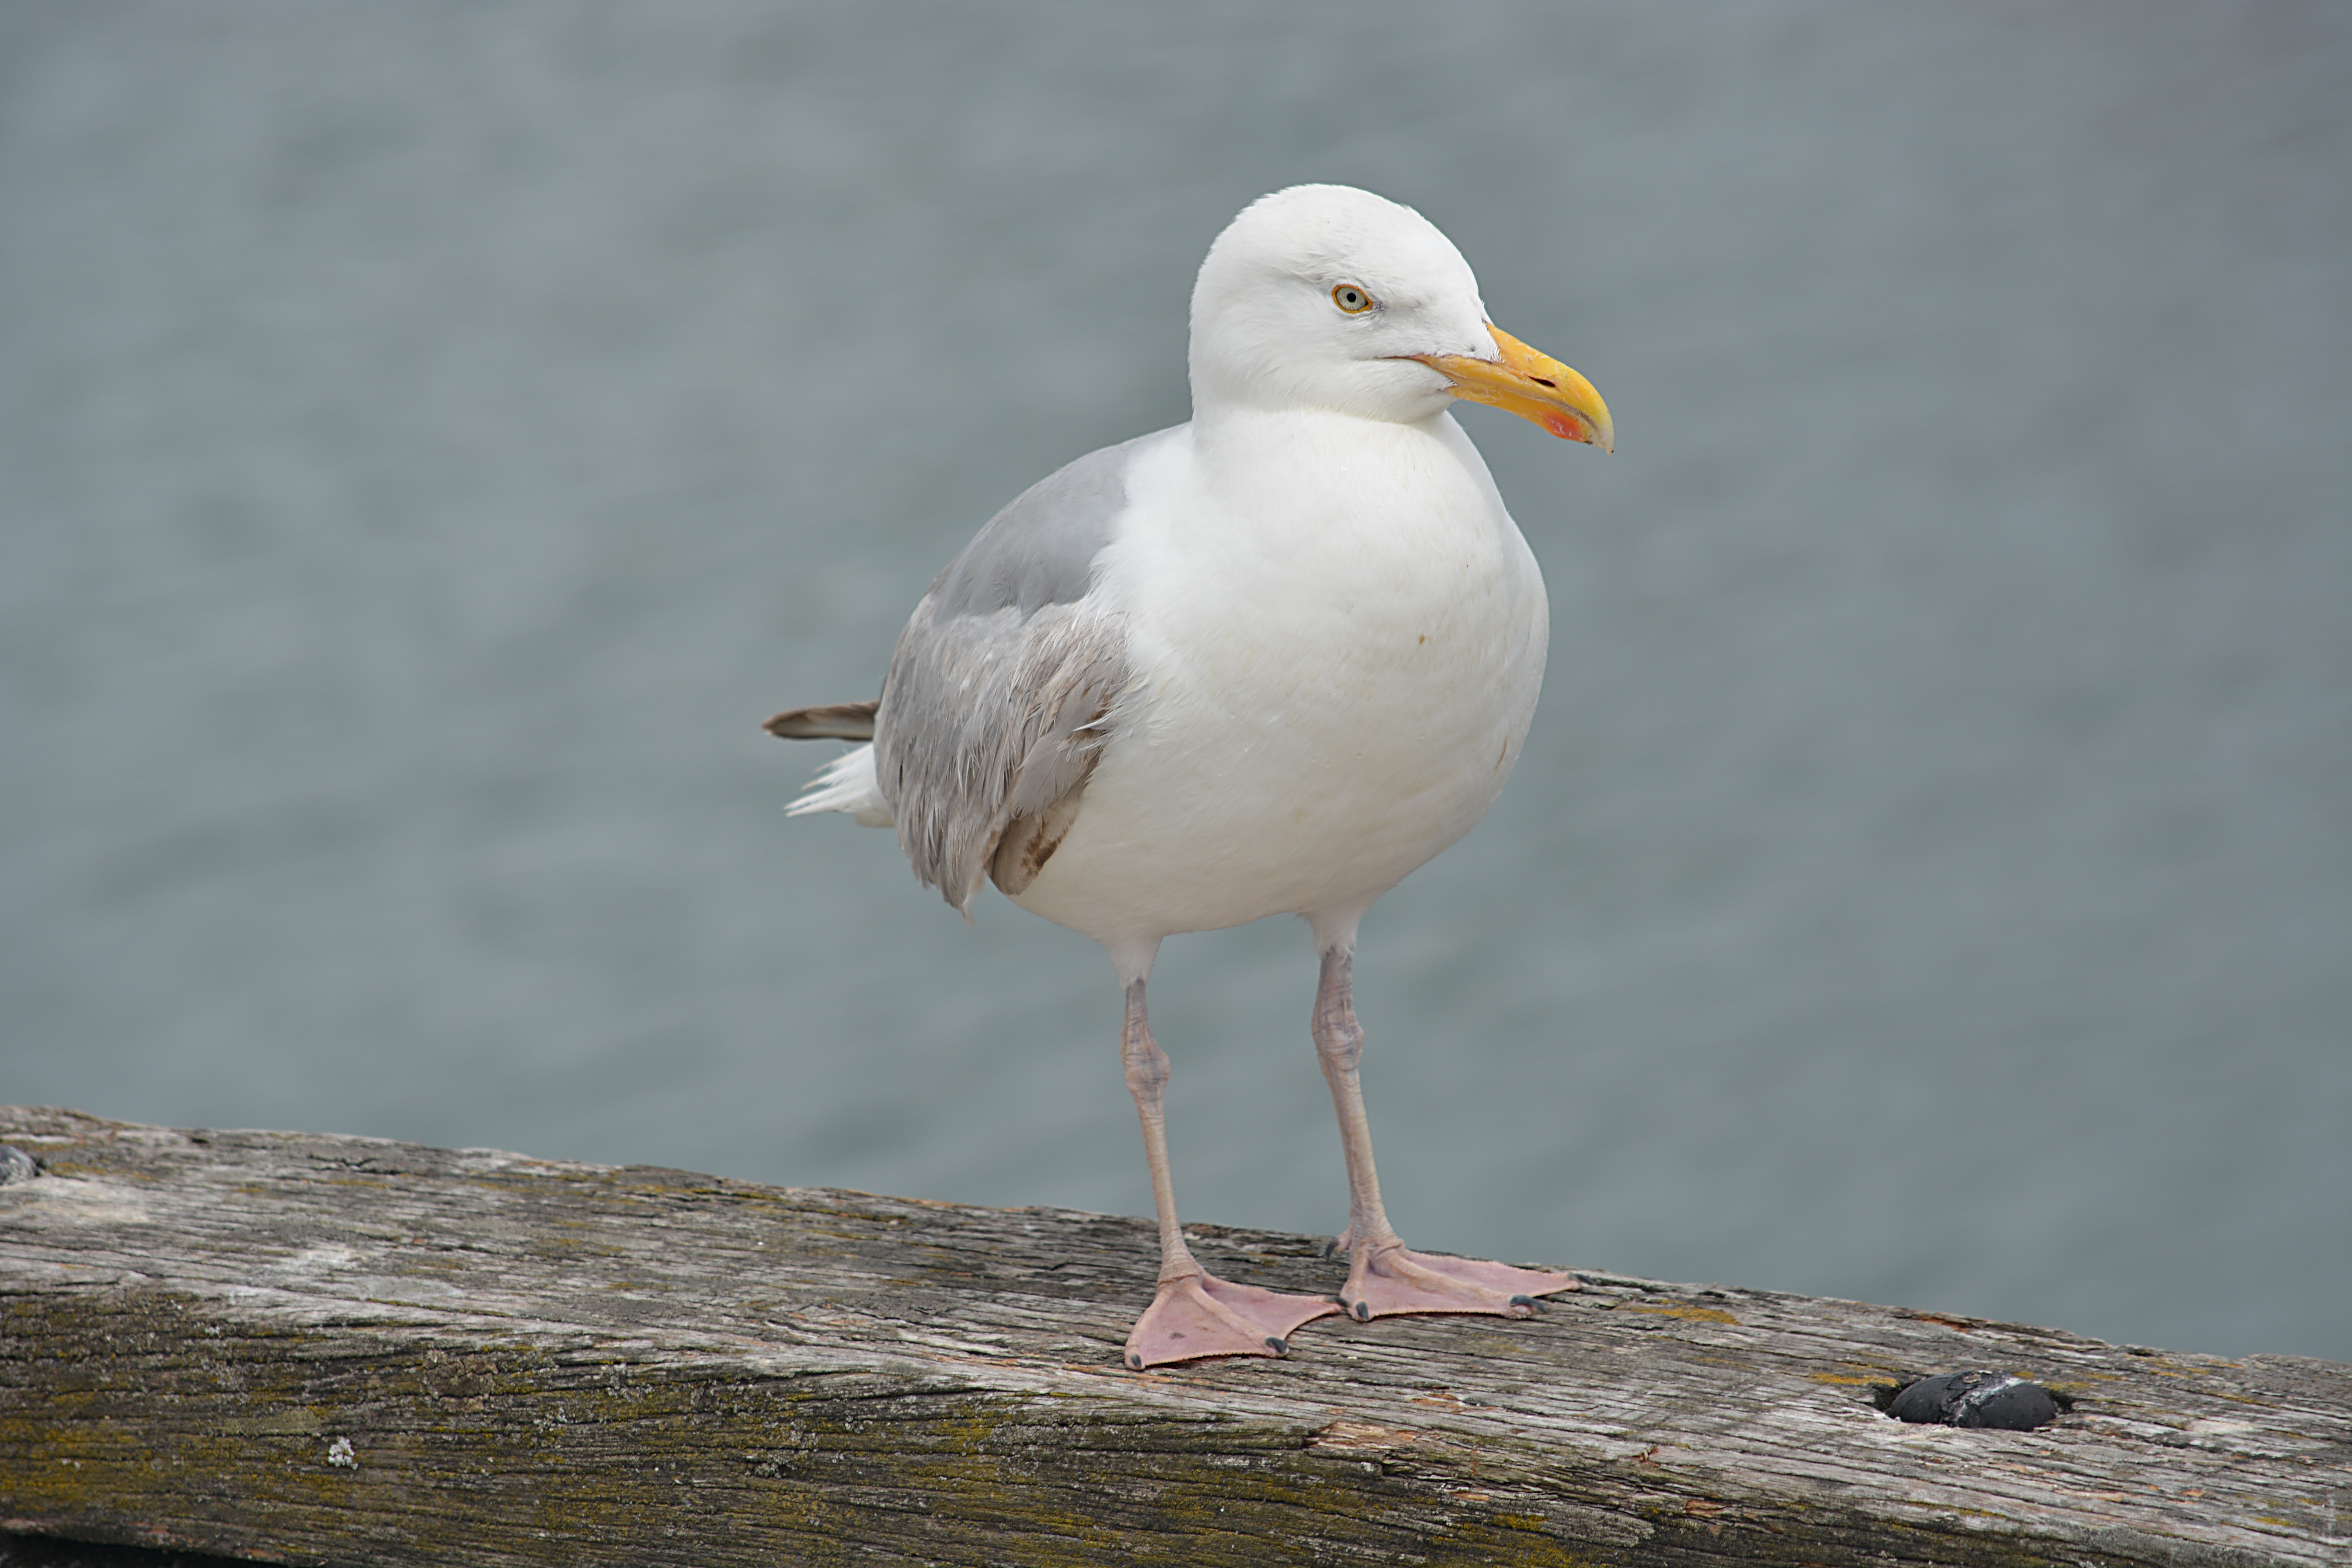
sea, nature, bird, animal, seabird, wildlife, wild, gull, beak, fauna, sea bird, ornithology, animals, vertebrate, shorebird, charadriiformes, european herring gull